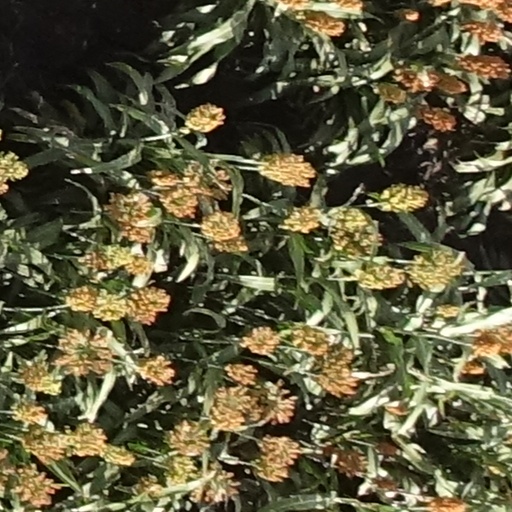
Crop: sorghum